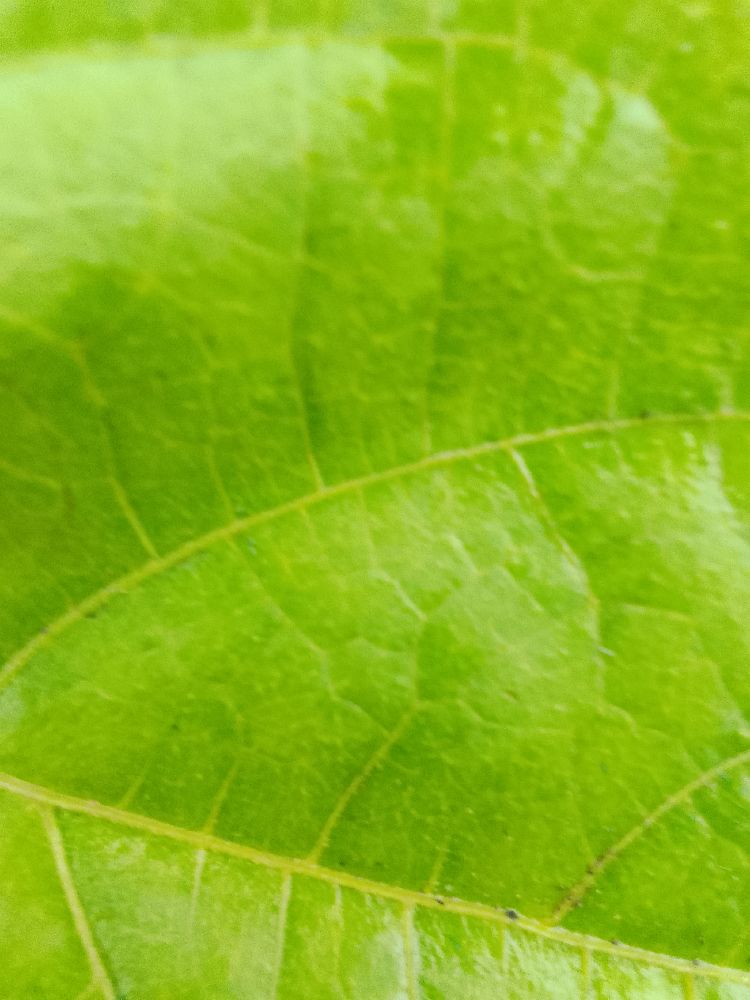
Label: healthy